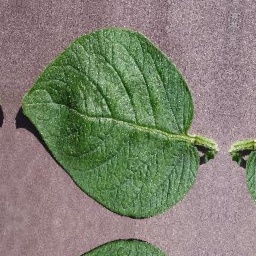
Etiqueta: Sana